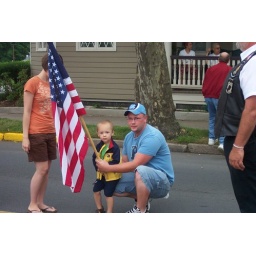
A little boy helps to pass the Flag down main street in Watsontown